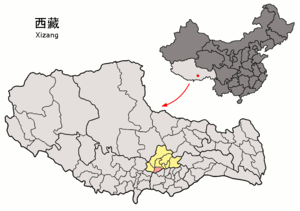
Le xian de Qüxü est un district administratif de la région autonome du Tibet en Chine. Il est placé sous la juridiction de la ville-préfecture de Lhassa.